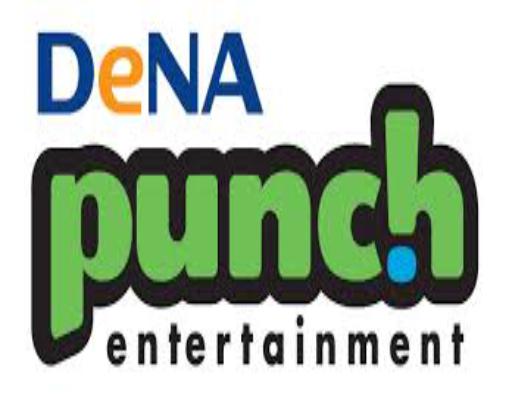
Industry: Leisure